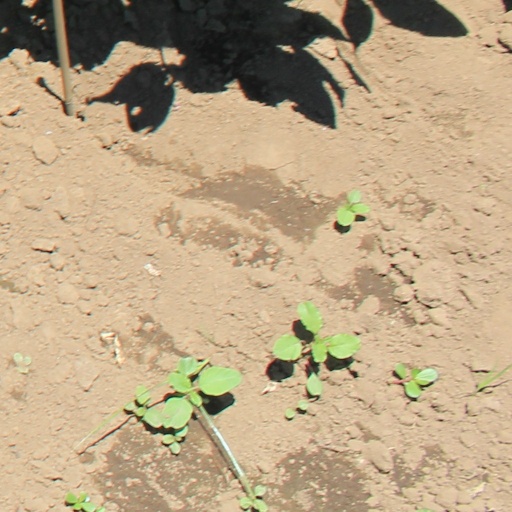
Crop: soybean